Cathedral of Maria Santissima della Neve, Lercara Friddi

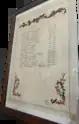
List of Archpriests of Lercara Friddi

The current cathedral replaced an older cathedral (situated at the current Via Pucci, 7) dedicated to Our Lady of the Rosary, built between 1595-1604 by Baldassare Gomez de Amezcua, founder of Lercara Friddi. The Archpriest of Lercara Friddi, Leonardo Melli ordered the construction of a new church in 1702. The cathedral was constructed between 1702-1721. The cathedral is shaped like the Latin cross and has three naves. The cathedral was inaugurated by Archpriest Pietro d’Amico.